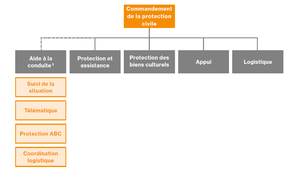
Organisation d'une organisation (bataillon) de la Protection civile suisse
La Protection civile suisse - en allemand : Zivilschutz, en italien : protezione civile - est un corps organisé en 26 divisions cantonales dont le but est l'assistance à la population en cas d'événements dommageables ou de catastrophes. Il s'agit de l'un des cinq piliers de la protection de la population, aux côtés des pompiers, de la police, des services techniques et des services sanitaires. La gestion de ces divisions est à la charge des cantons.